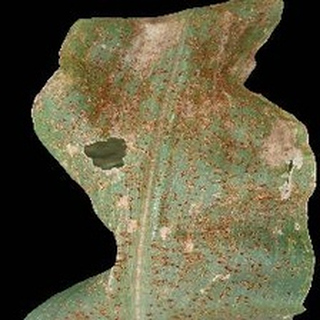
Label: corn_common_rust